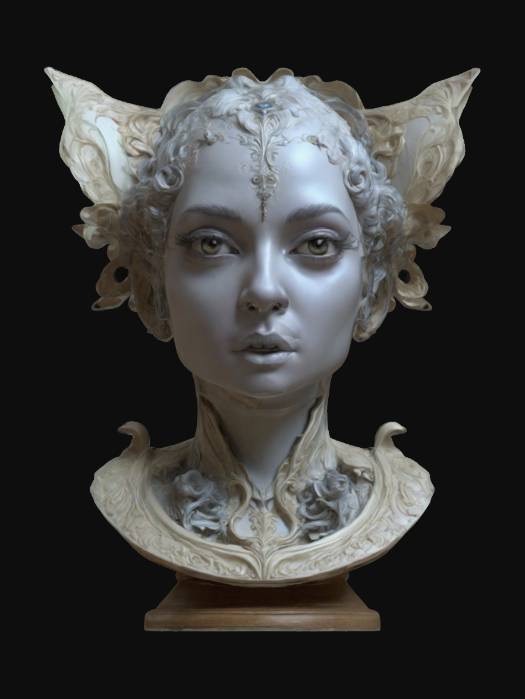
미적 점수 (1~10점): 9